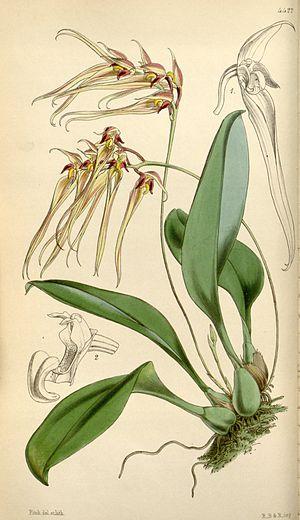
Cirrhopetalum est un genre de la famille des Orchidaceae, sous-famille des Epidendroideae comptant environ 150 espèces d'orchidées épiphytes d'Asie, depuis l'Inde jusqu'aux îles du Pacifique